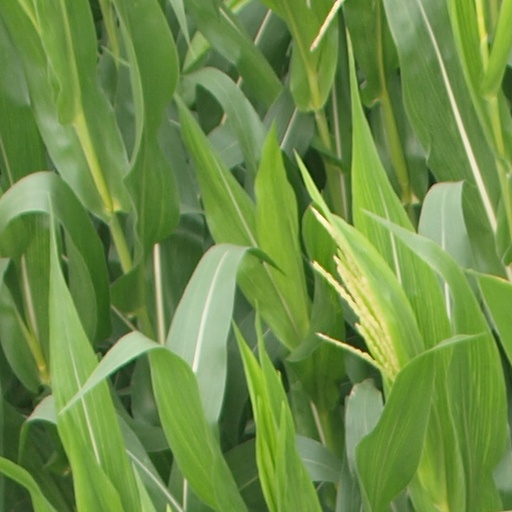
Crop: maize; corn